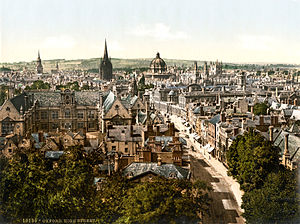
Oxford / Historie / 1800-tallet
Photochrom of the High Street, 1890-1900
Oxford er en by i Storbritannien og grevskabshovedstad i Oxfordshire i regionen South East England. Byen, der er kendt for sit universitet med rødder i middelalderen, har en befolkning på 165.000 med 153.900 boende indenfor distriktgrænsen. Floderne Cherwell og Themsen løber gennem Oxford og mødes syd for bycentret. På cirka 16 kilometer omkring Oxford kaldes Themsen for Isis.